Question: Please indicate a possible affordance area of the fork that can be used for holding
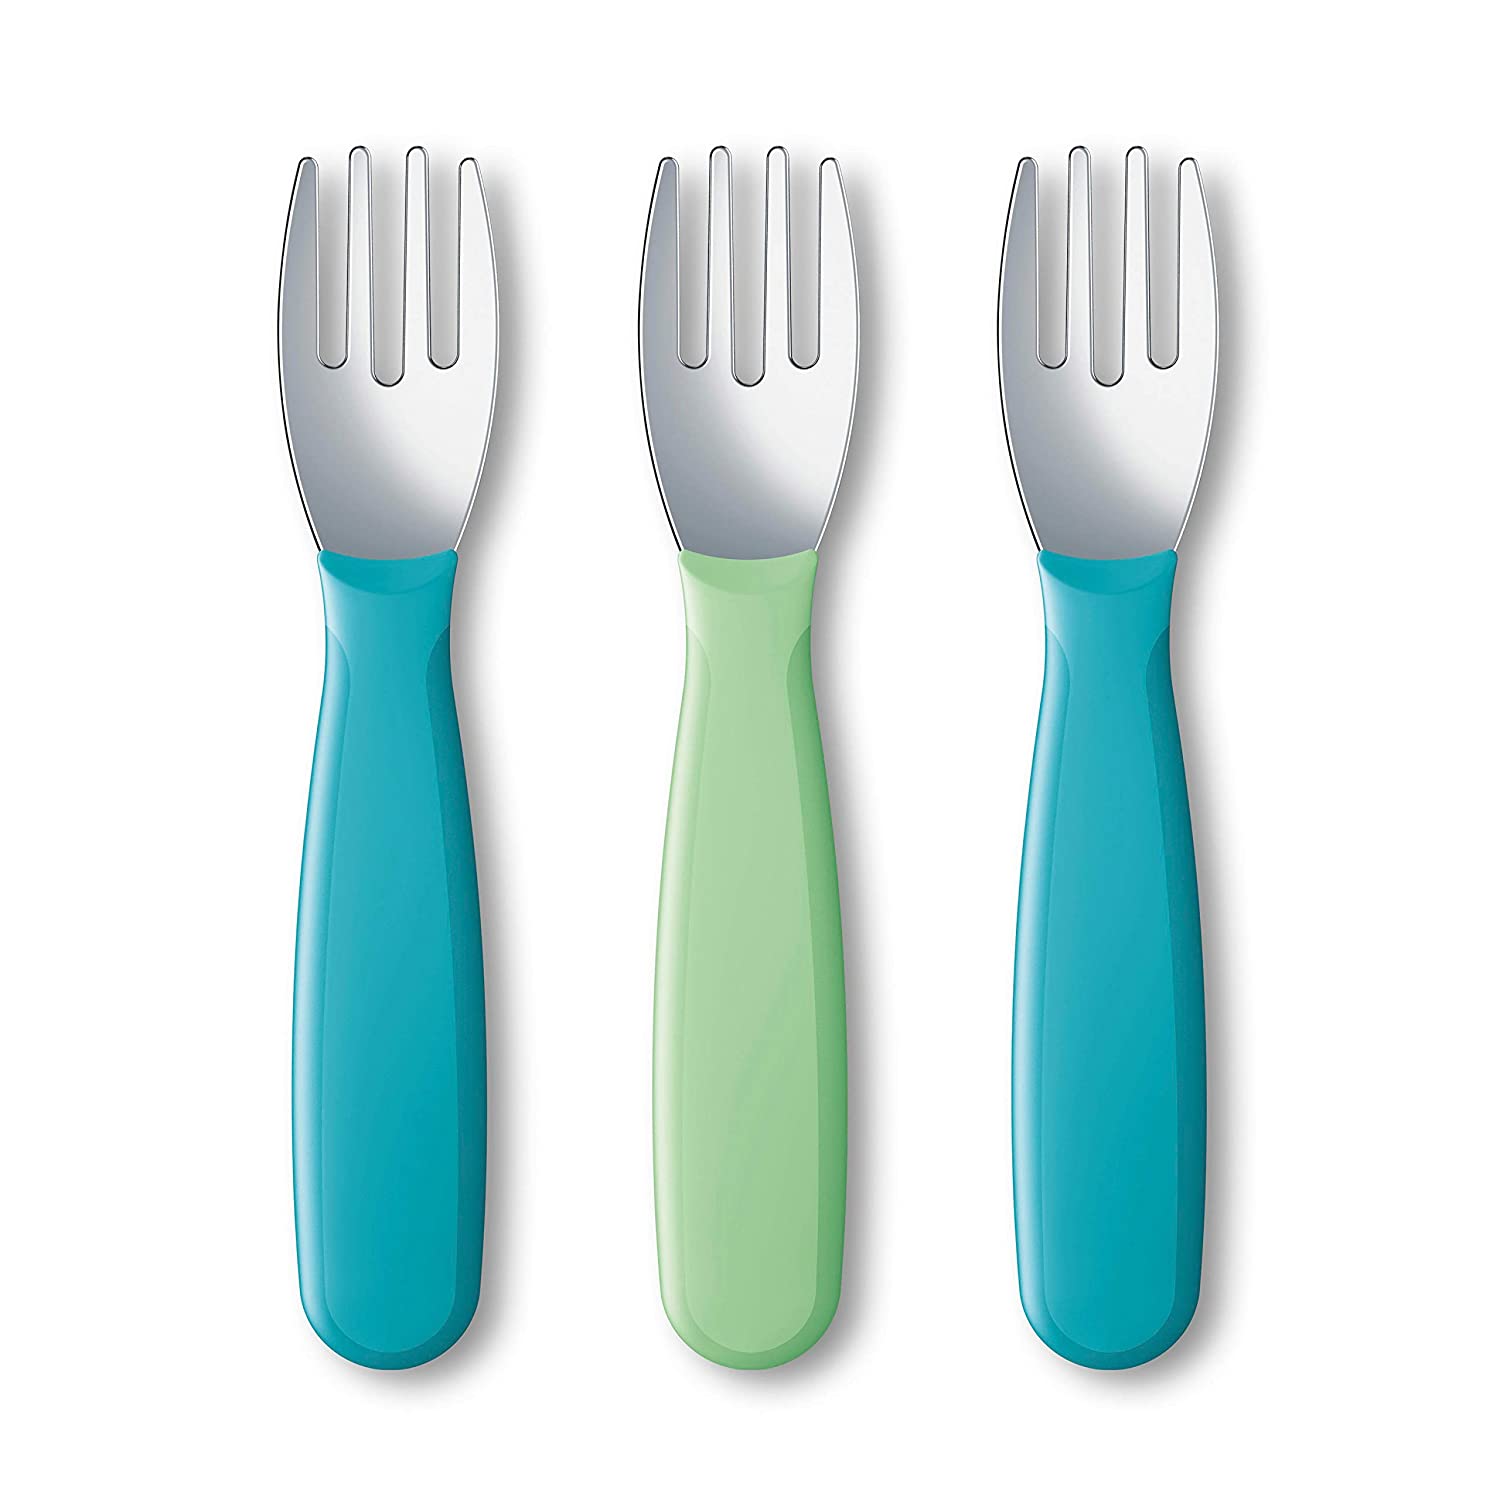
Answer: [1004.934, 529.605, 1215.461, 1381.579]